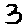
Label: 3